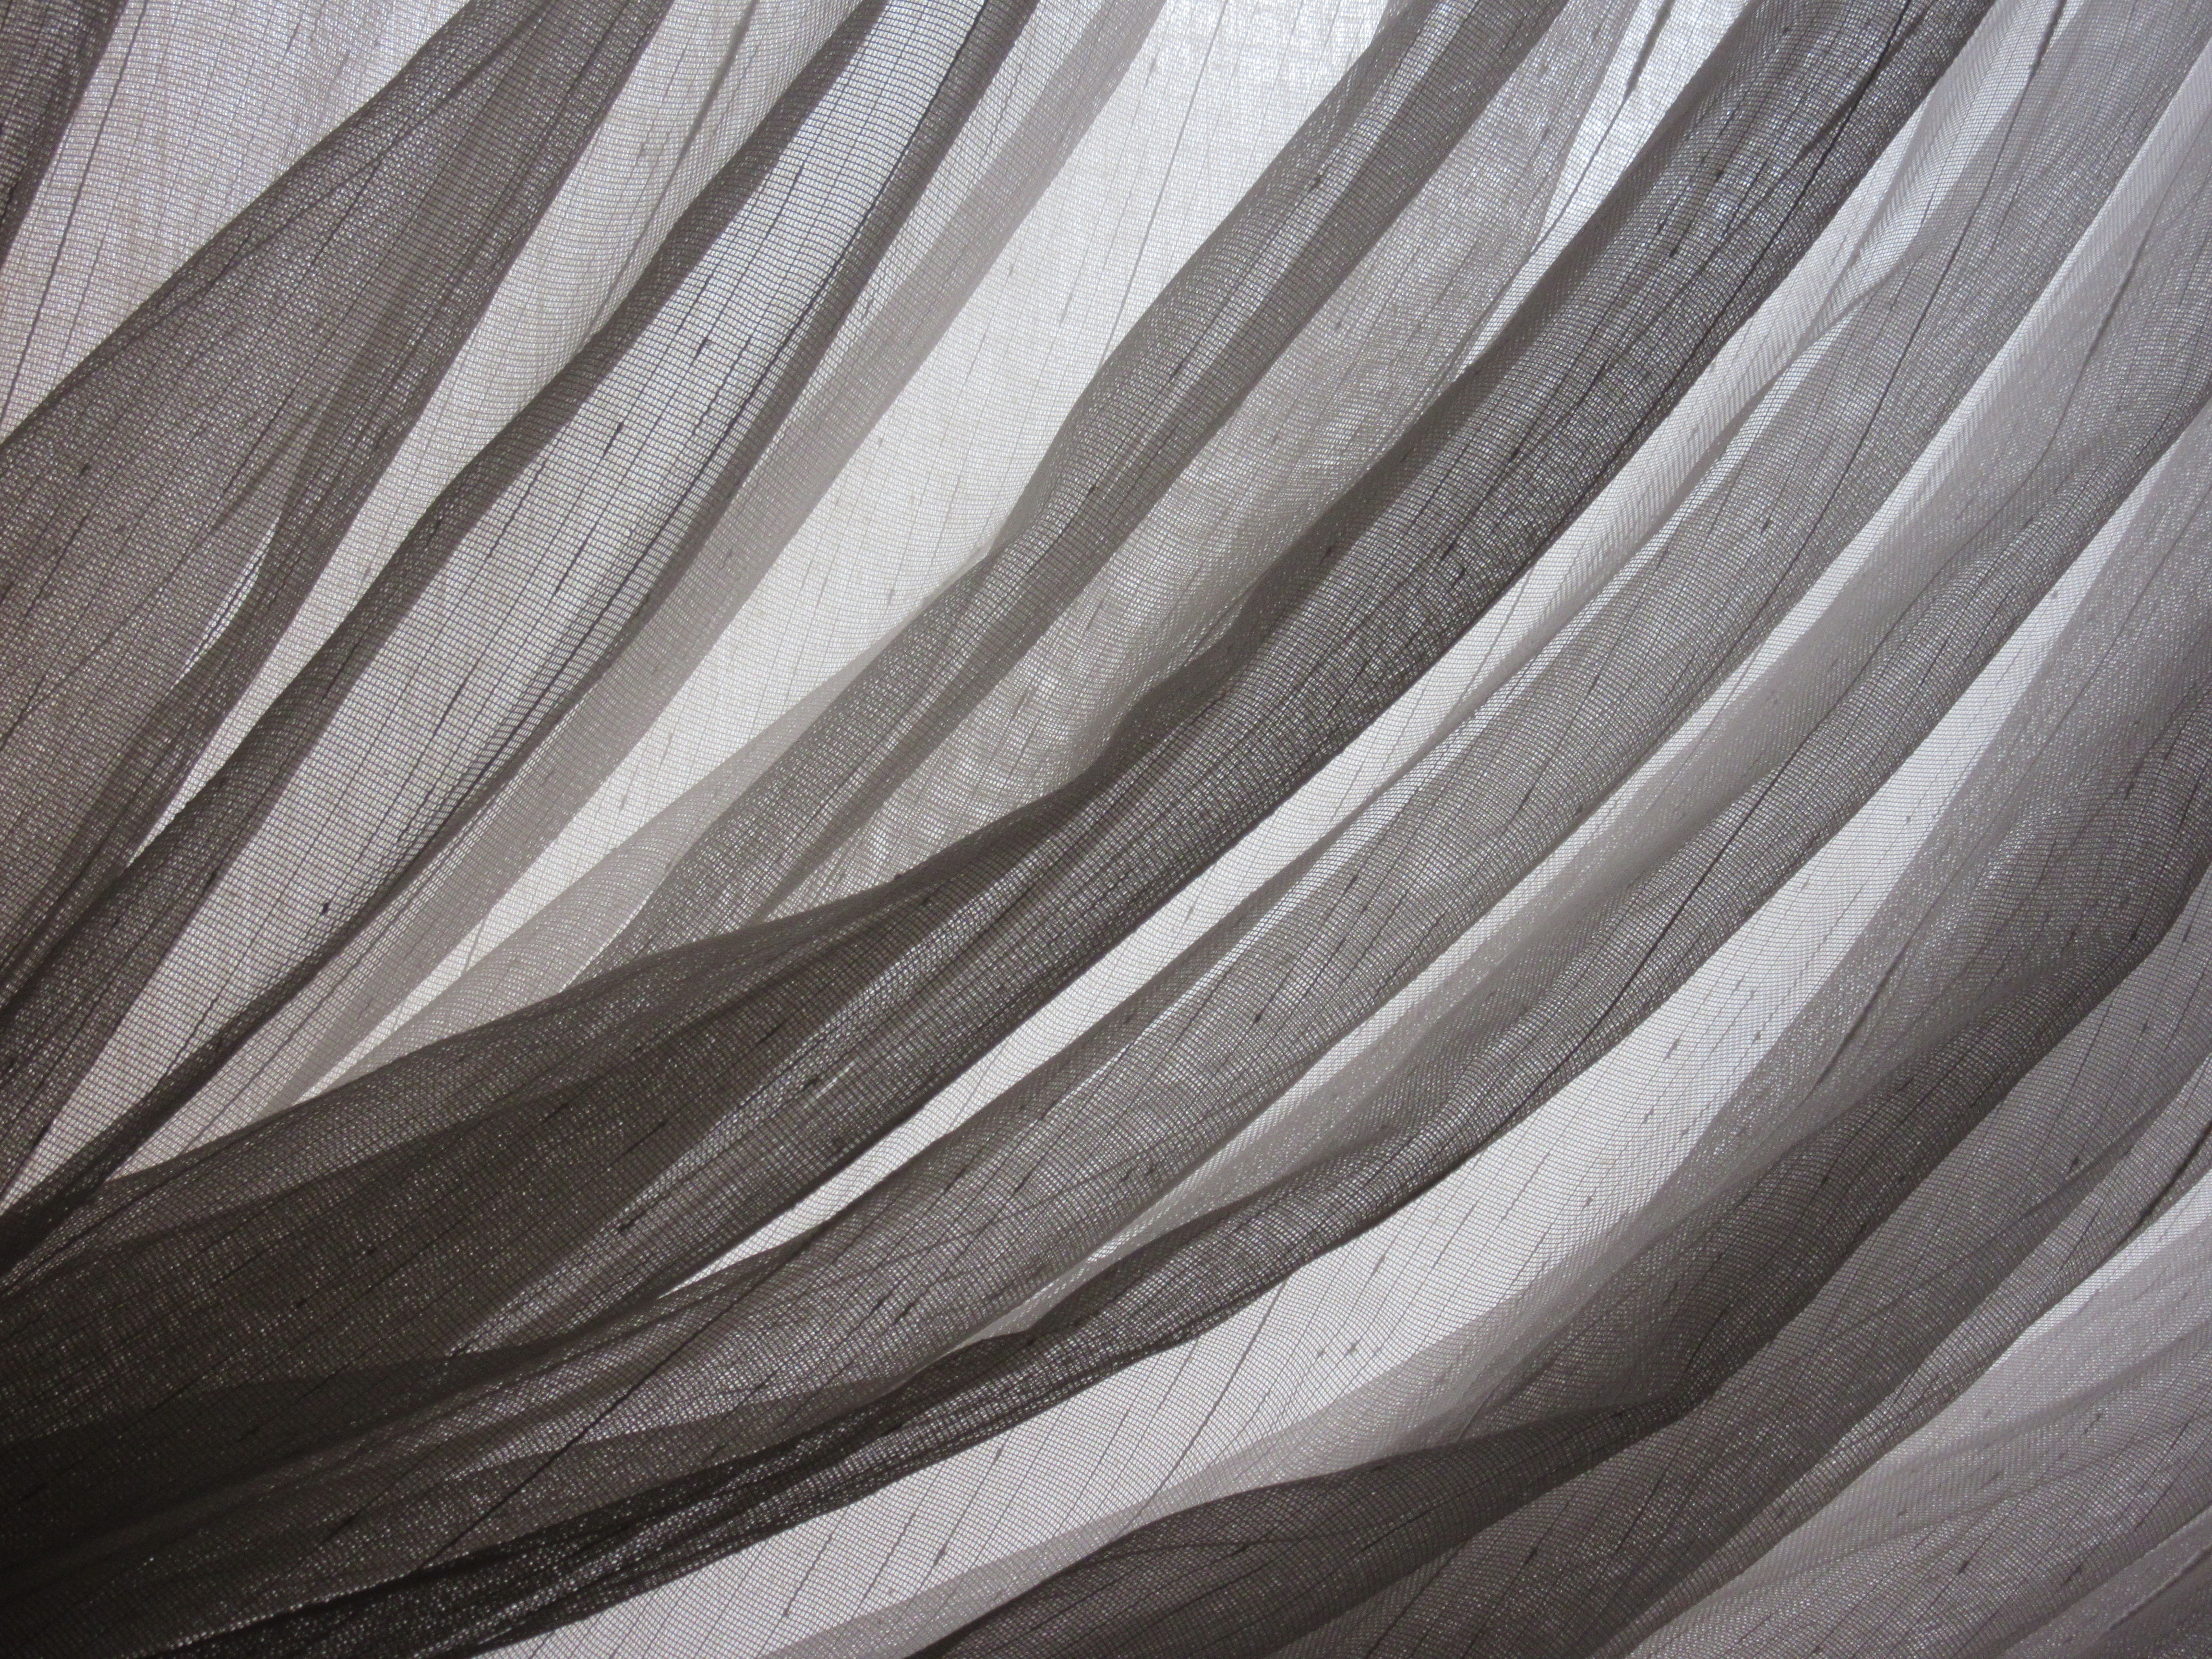
wing, black and white, structure, wood, white, texture, floor, window, ceiling, line, curtain, black, monochrome, material, circle, fabric, transparent, background, translucent, symmetry, fine, network, tender, filigree, tissue, flooring, monochrome photography, moir pattern